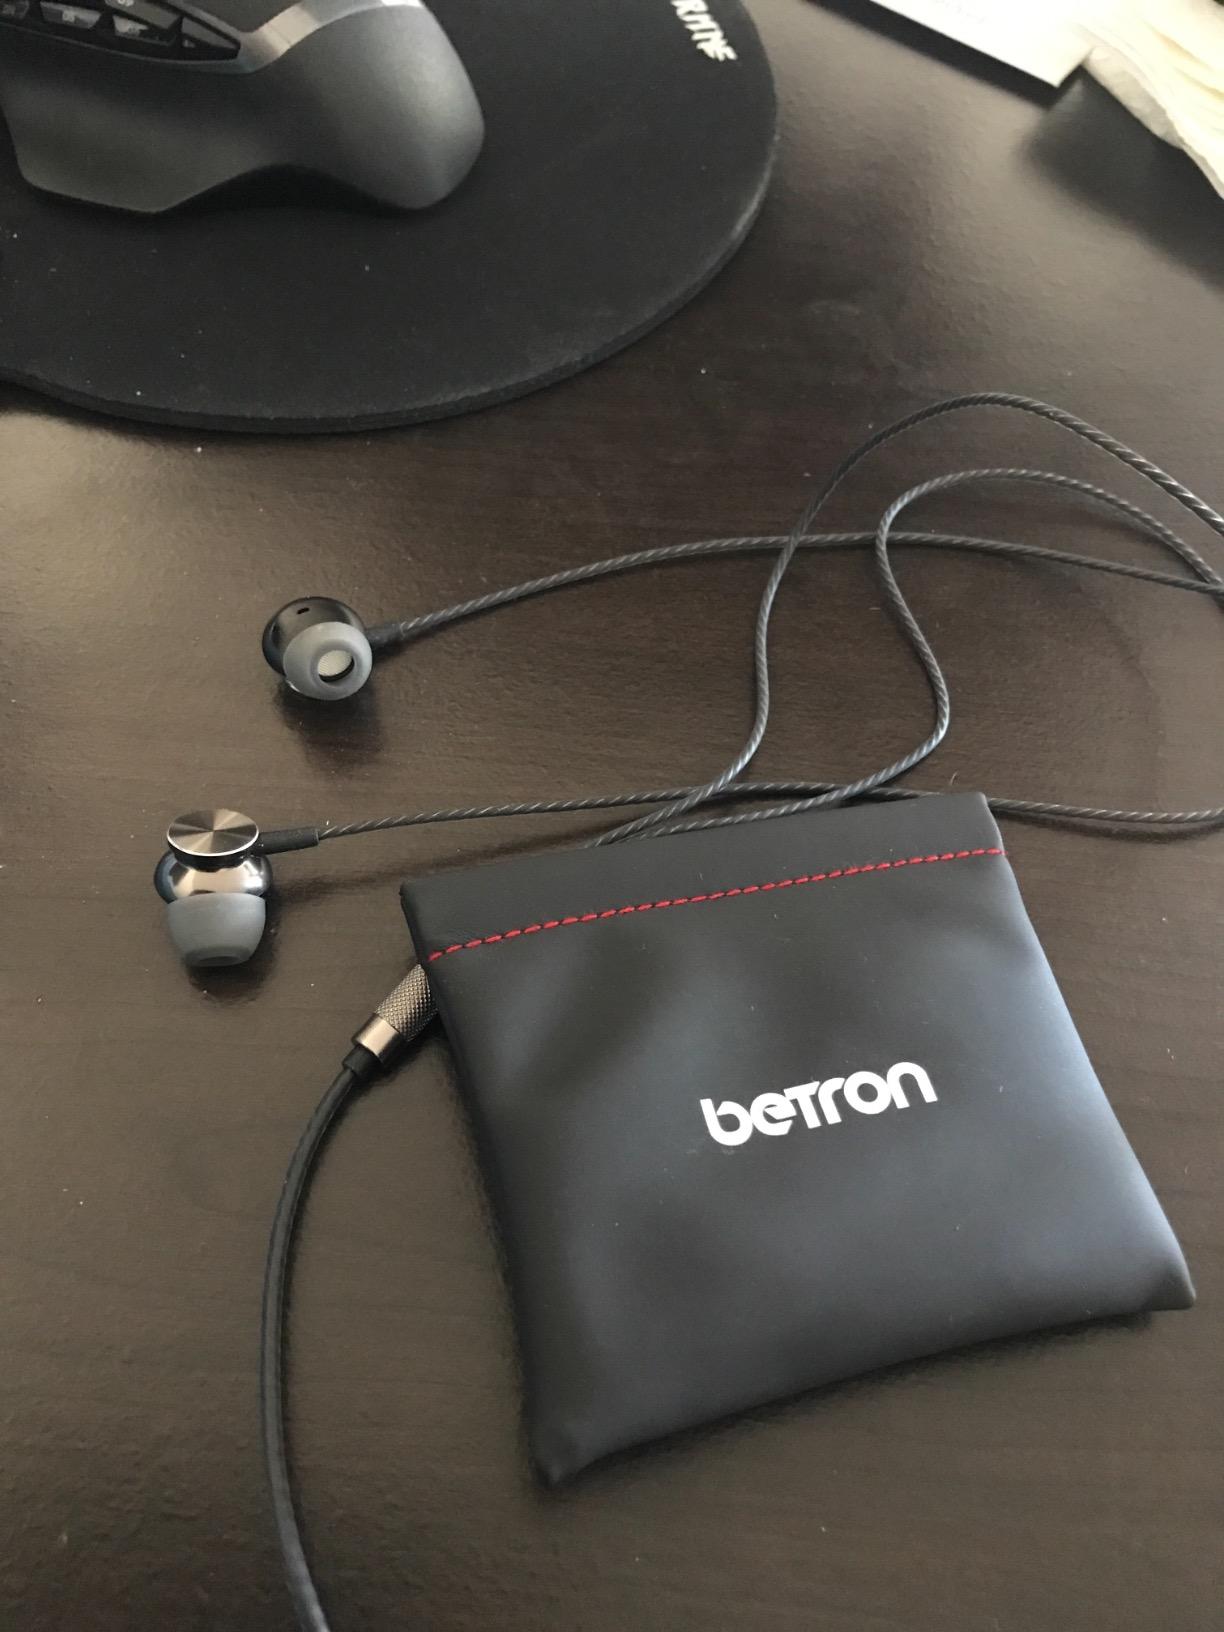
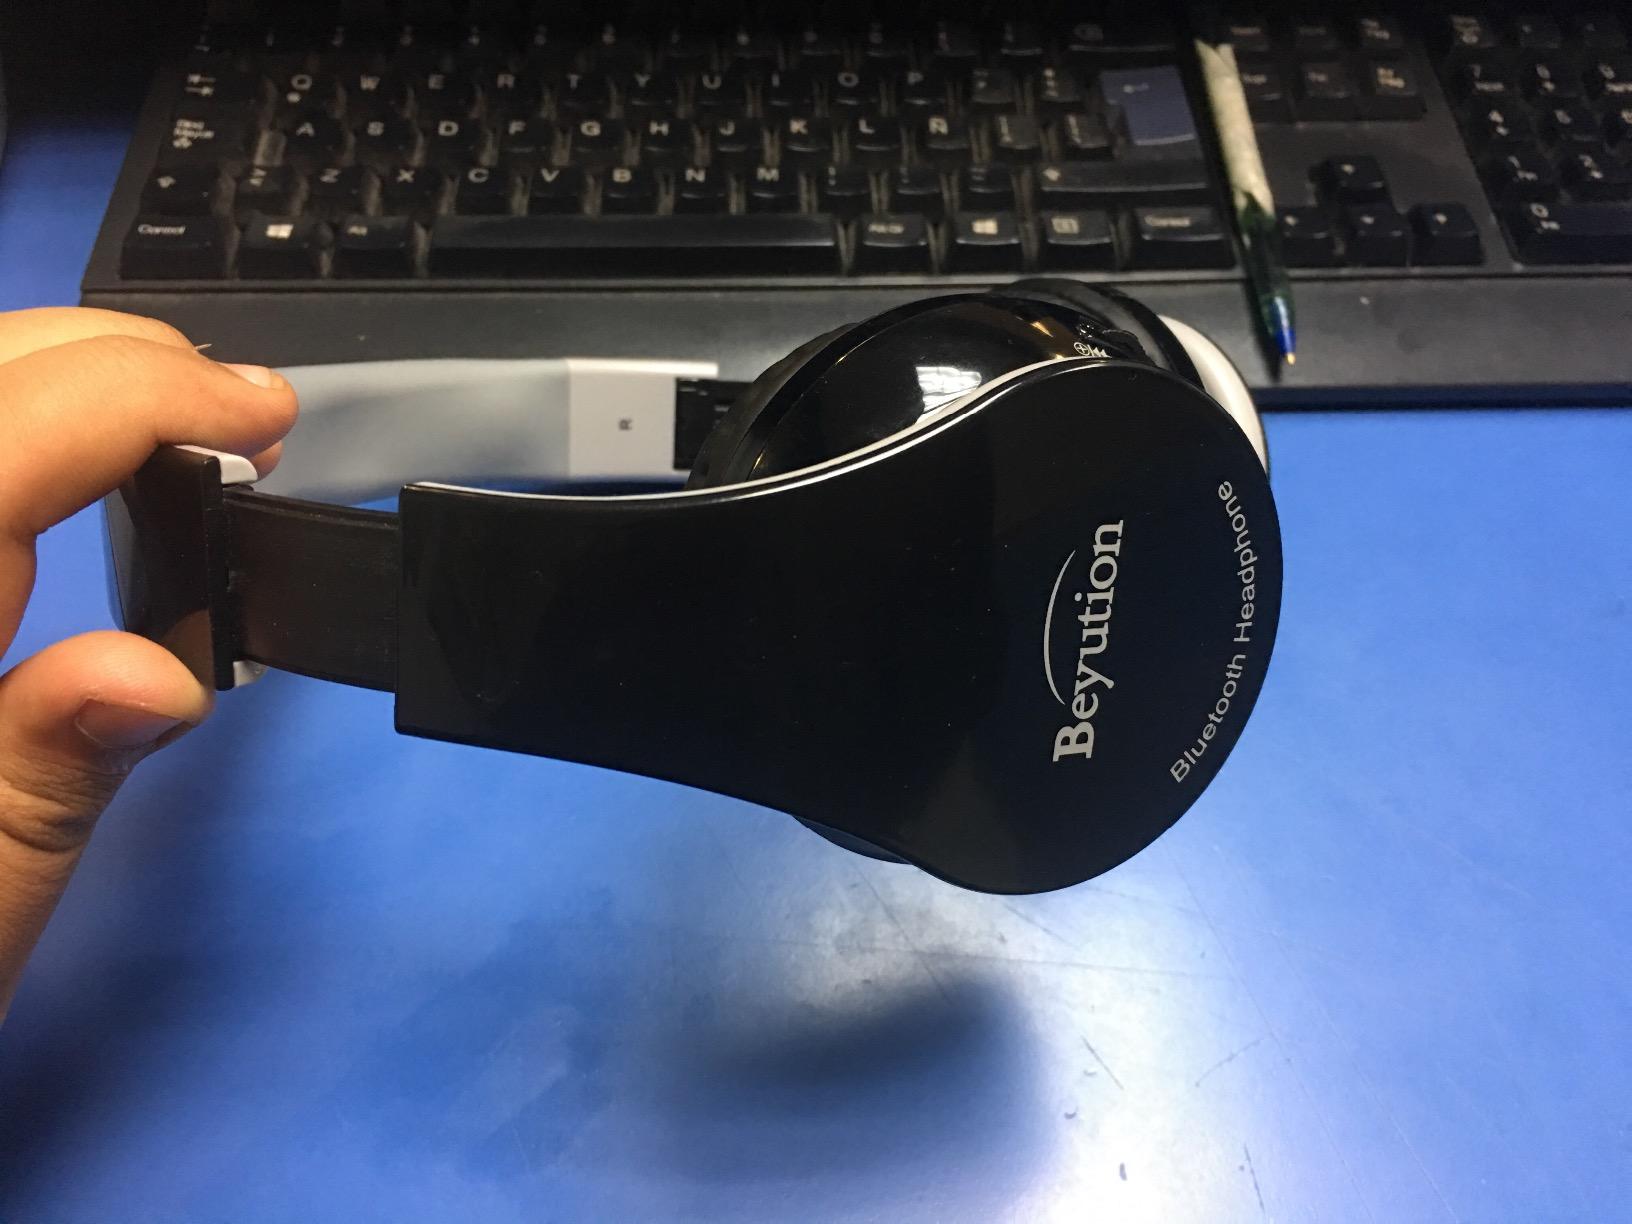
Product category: headphones
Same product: no